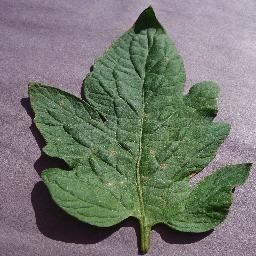
Label: Tomato___Target_Spot